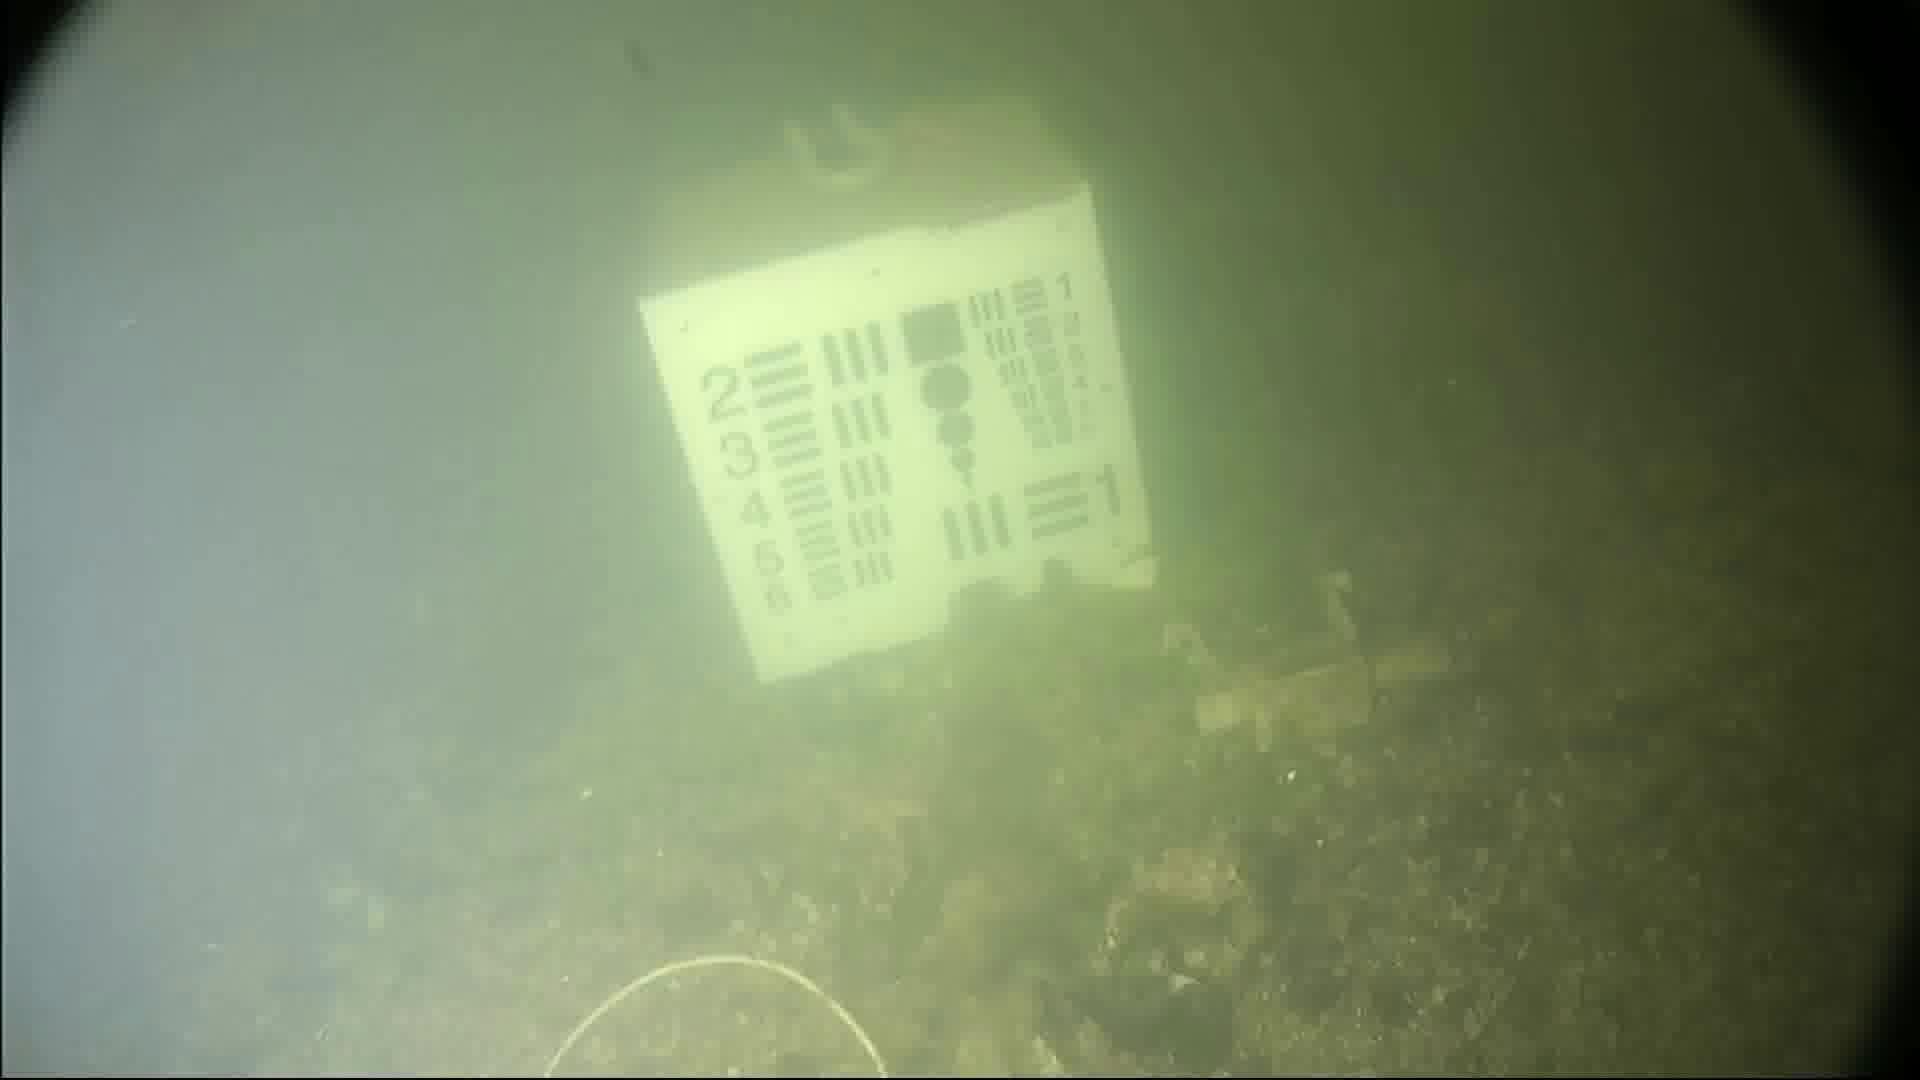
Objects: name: starfish